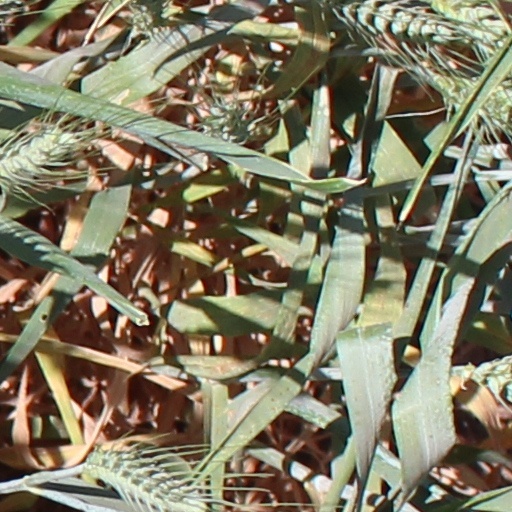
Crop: wheat